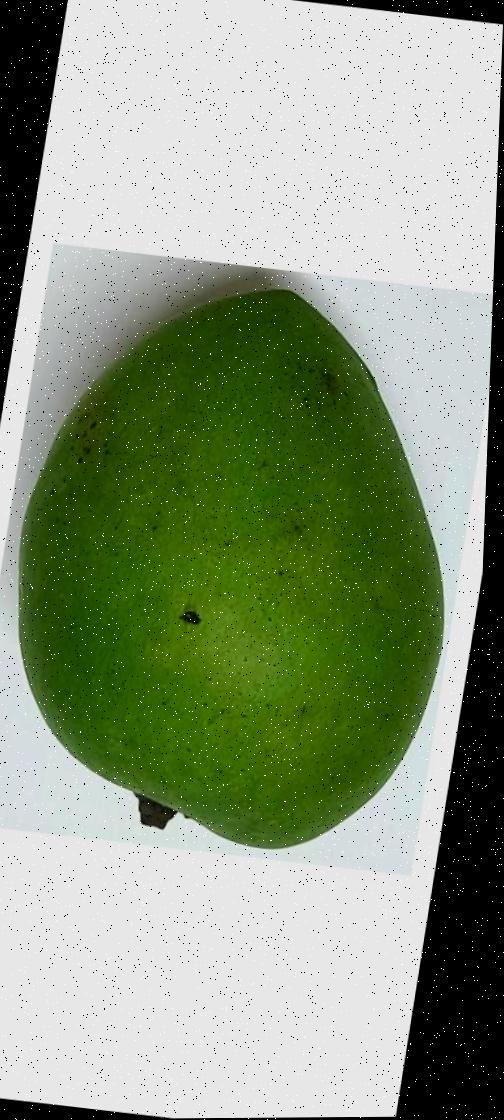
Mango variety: Harivanga